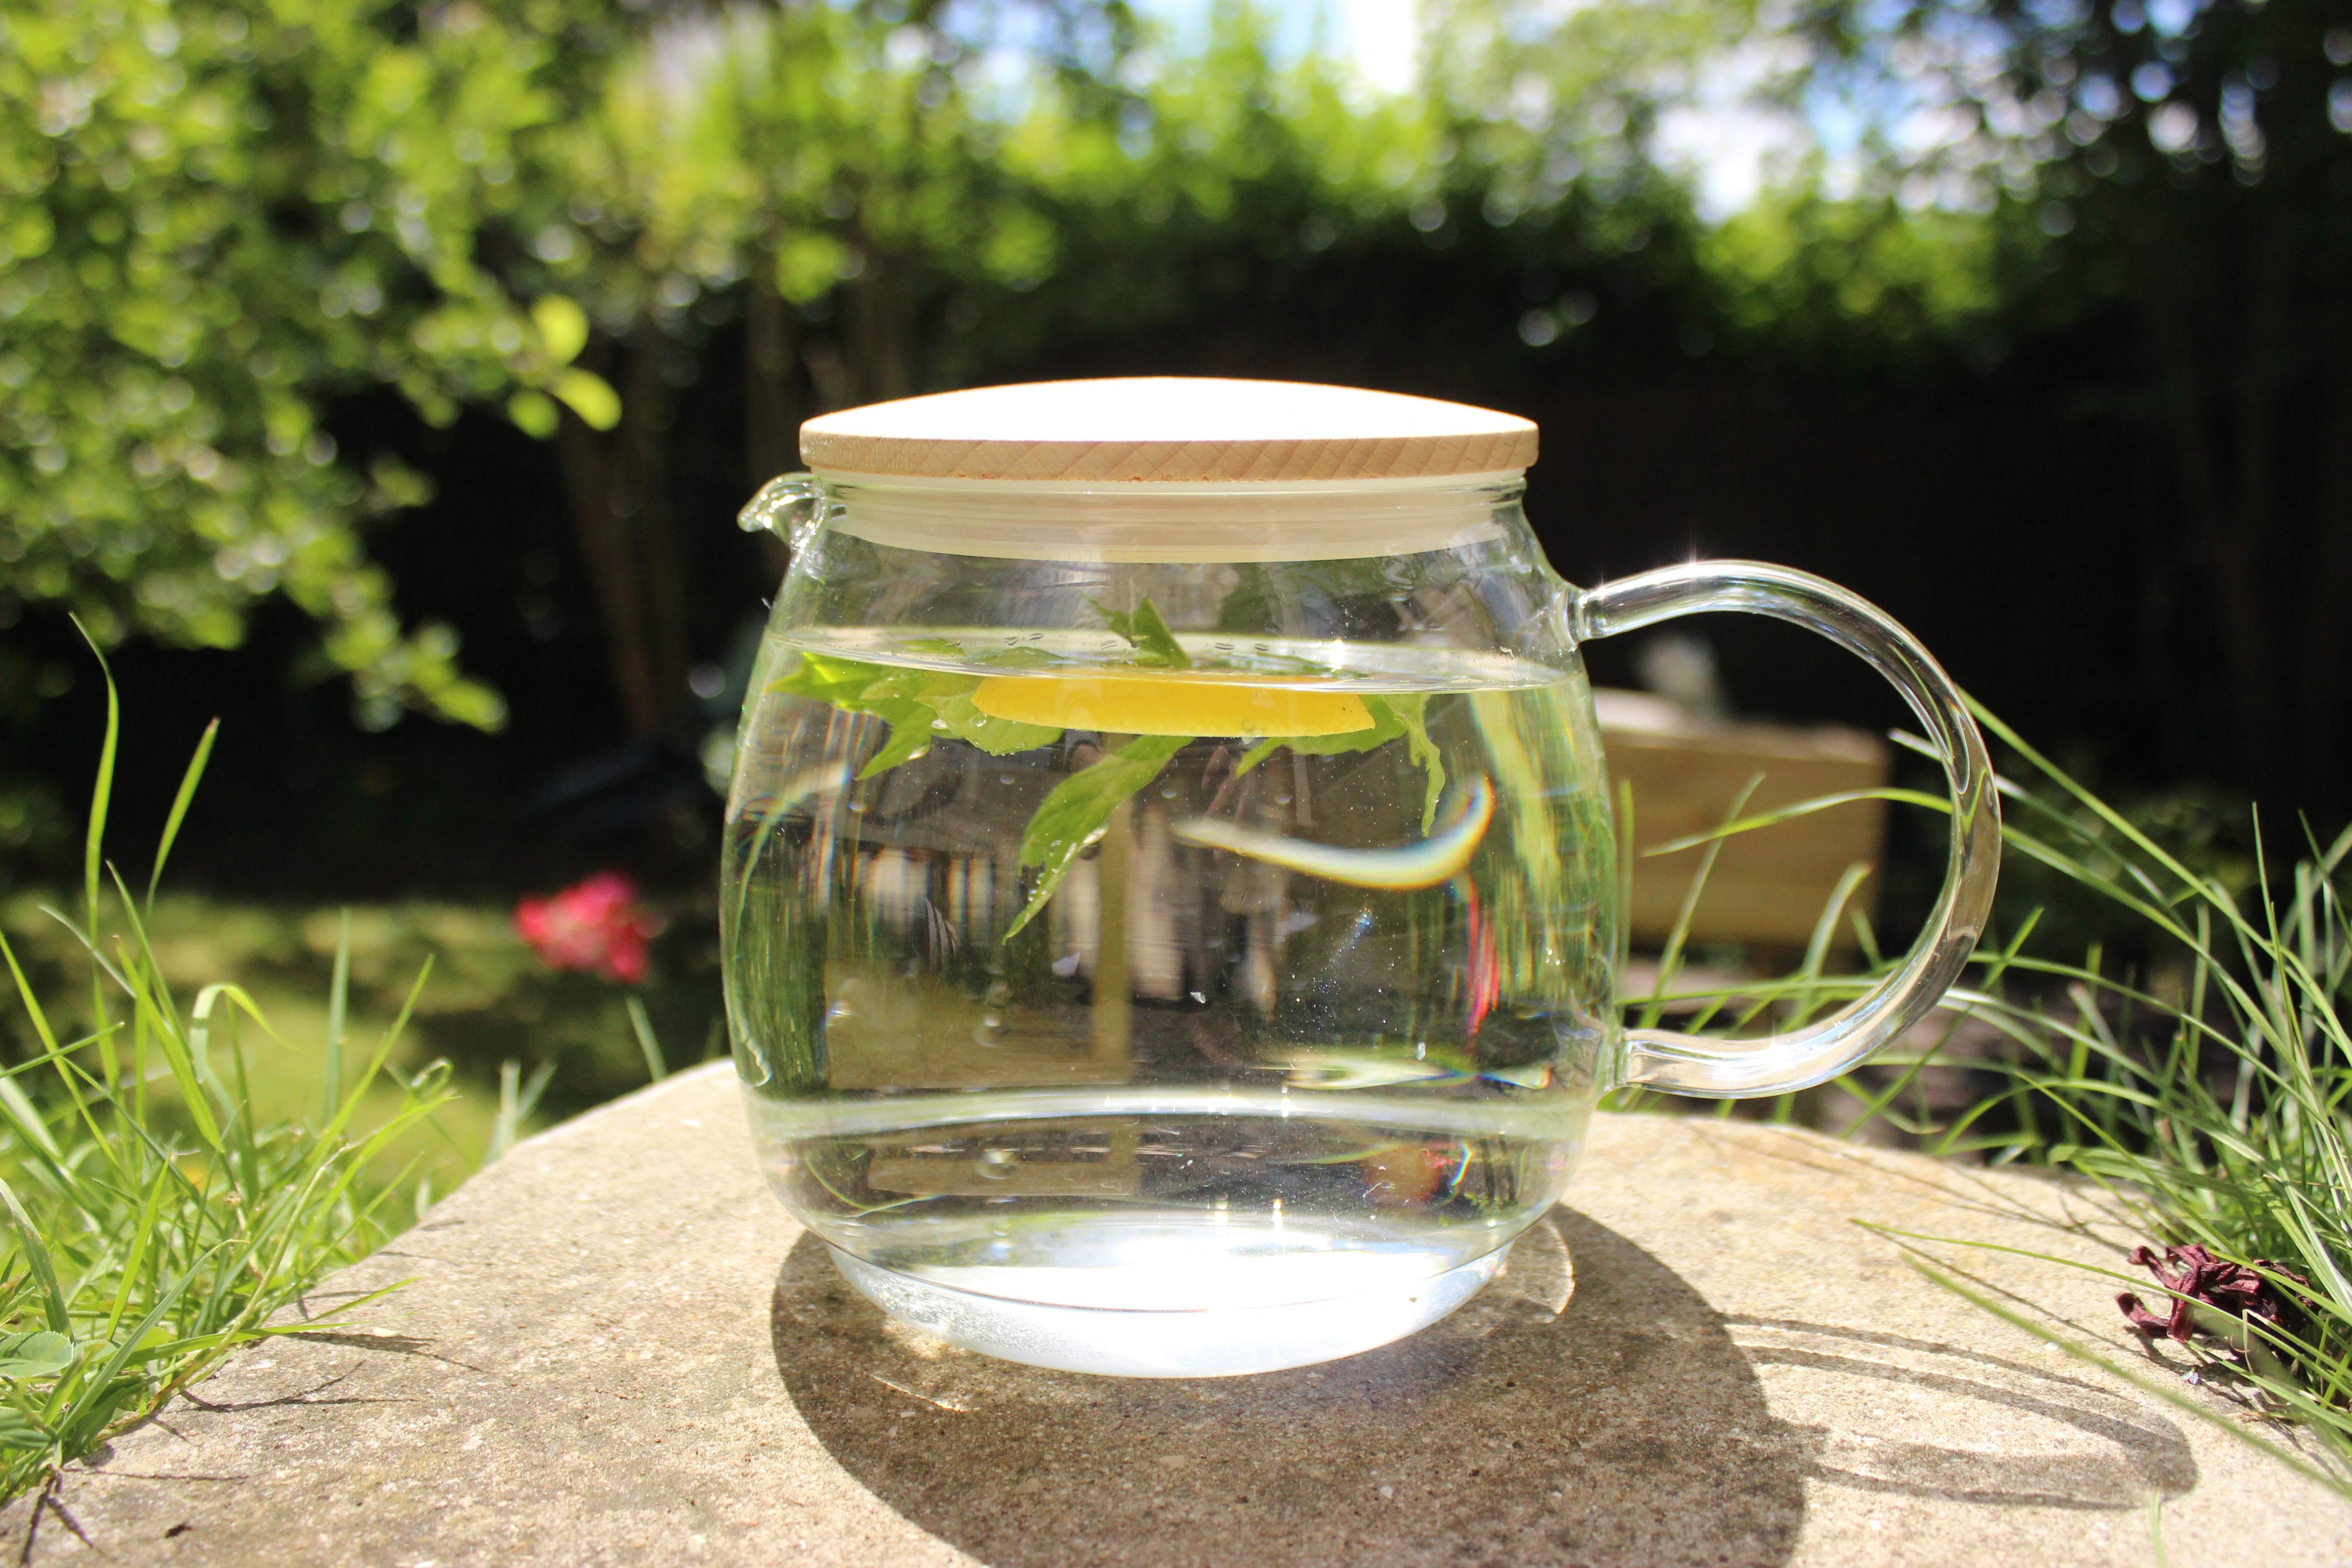
water, nature, sun, tea, flower, glass, summer, green, herb, drink, garden, lighting, mint, lemon, mason jar, hot, refreshing, infusion, man made object, drinkware, fruity water